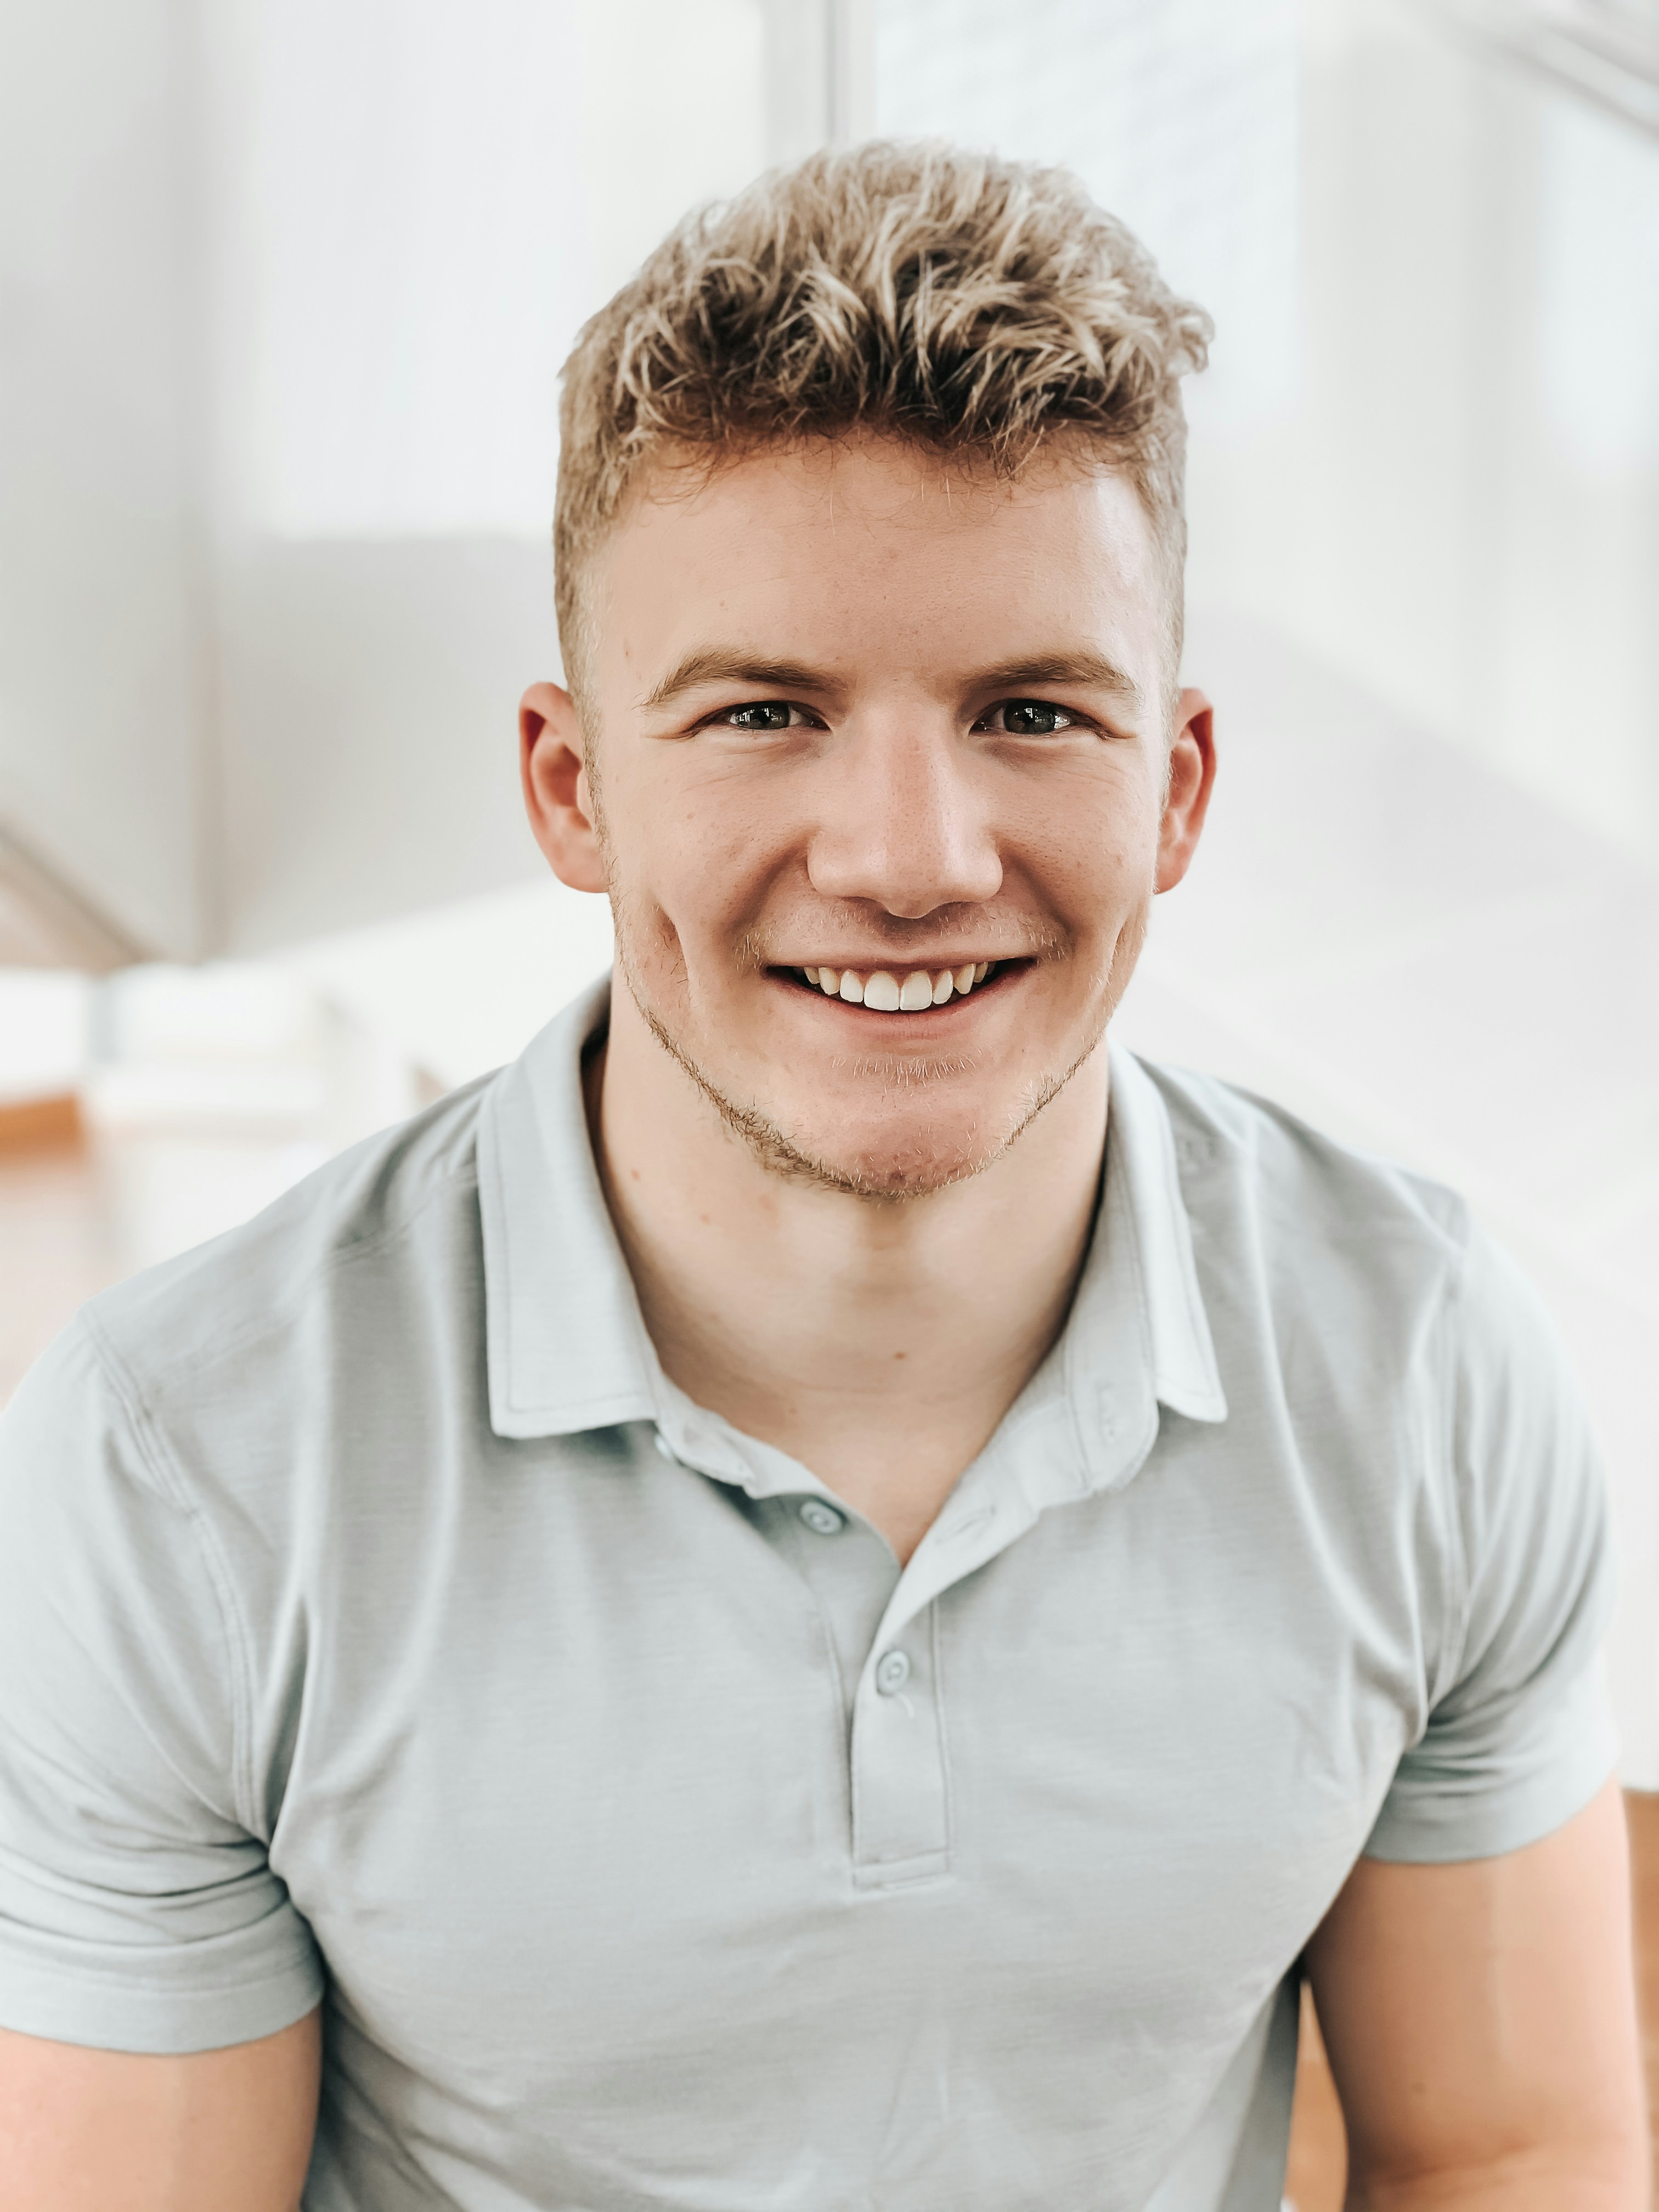
Gender: men